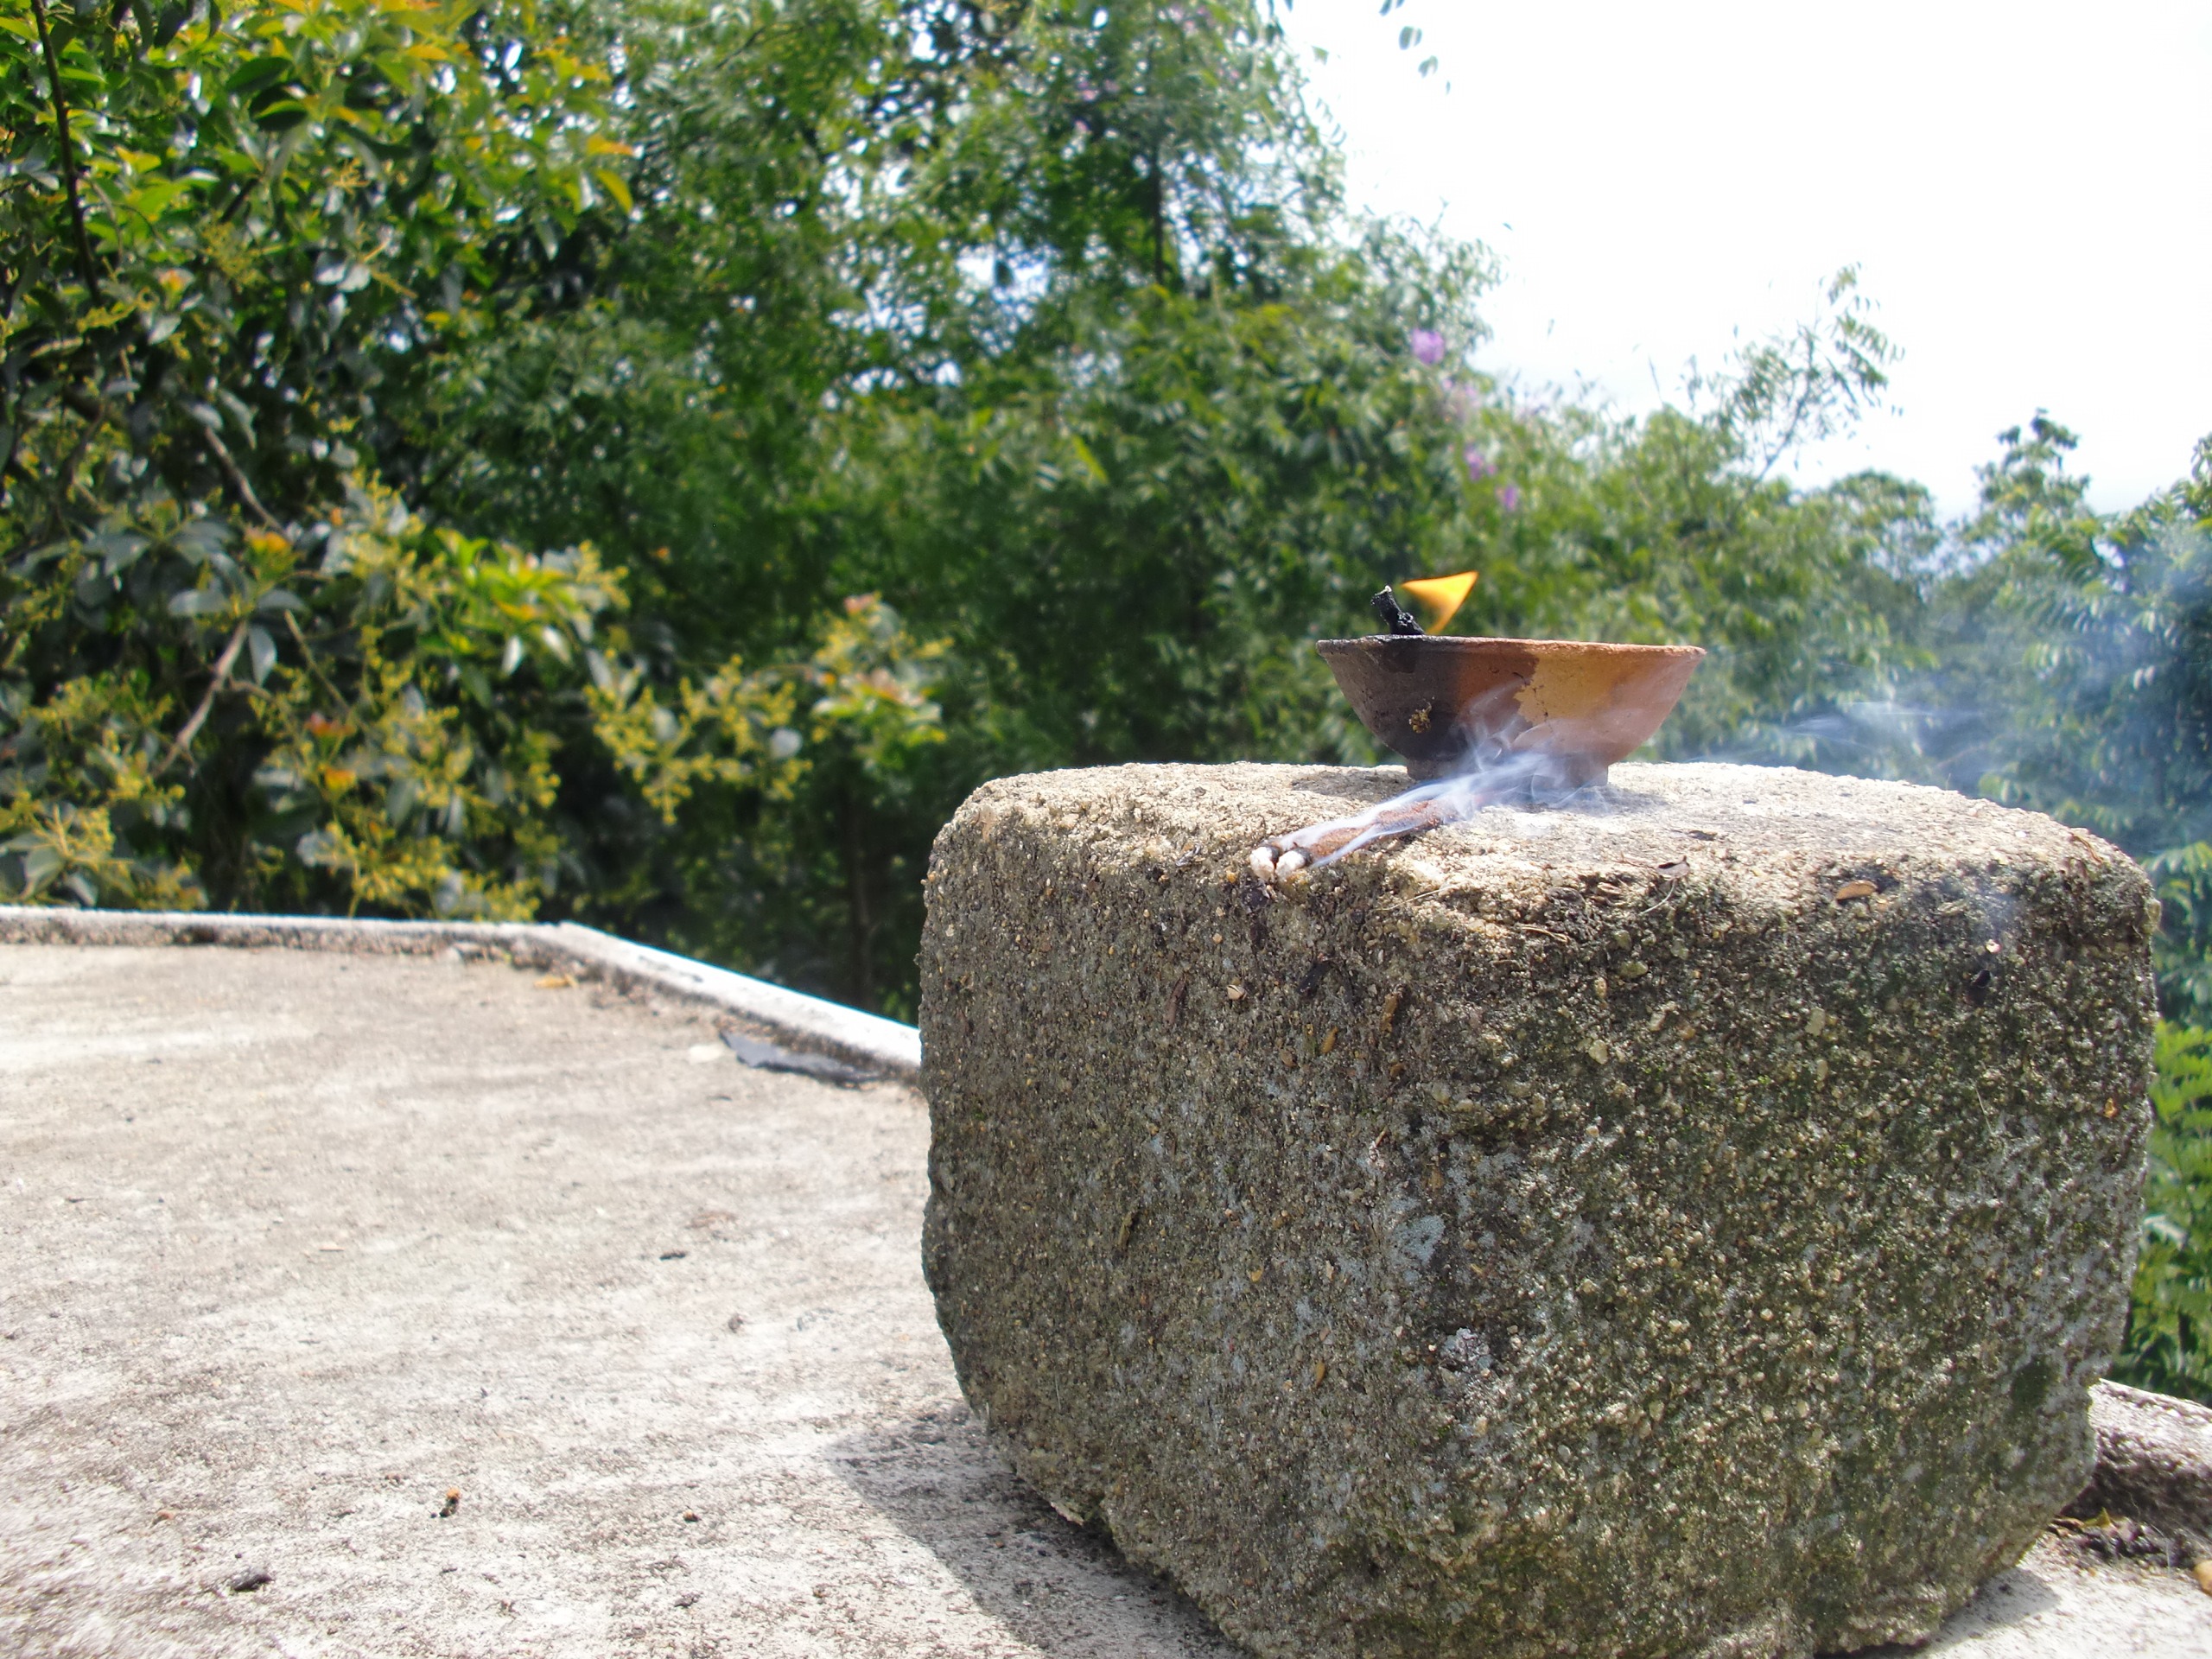
tree, rock, light, lawn, backyard, flame, fire, lamp, garden, bonfire, incense stick, incense, boulder, fountain, yard, water feature, man made object